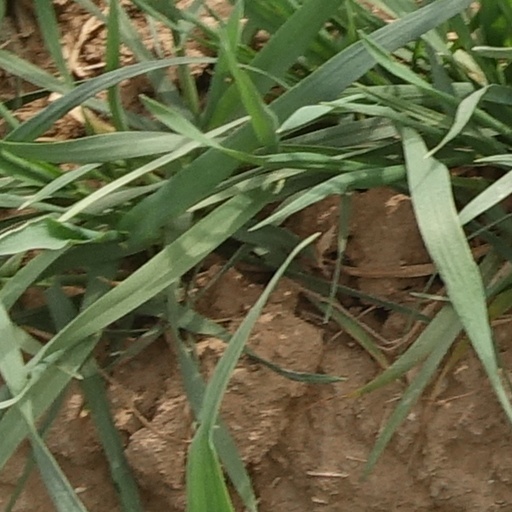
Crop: wheat